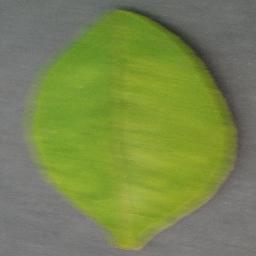
Label: Orange___Haunglongbing_(Citrus_greening)